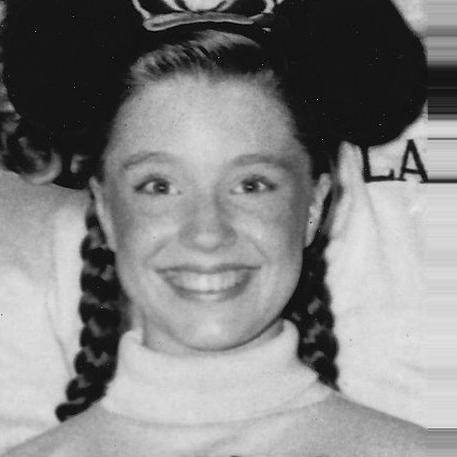
Age: 14